United States Hague Abduction Convention Compliance Reports

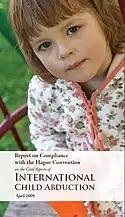
2009 Report Cover

The 2009 report covers the period from October 1, 2007, through September 30, 2008 (Fiscal Year 2008.) During this period the United States Department of State was notified of 1,082 new outgoing IPCA cases involving 1,615 children. Of these, 776 were abductions to Convention partner countries. Additionally State received 344 Convention applications concerning abductions to the United States involving 484 children.